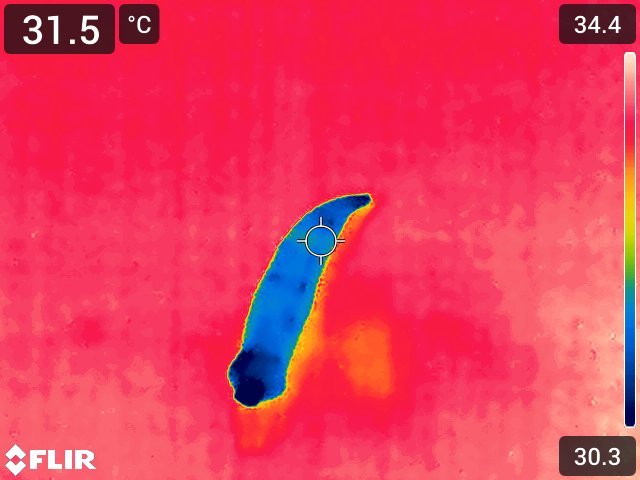
Maturity: adequate_matured